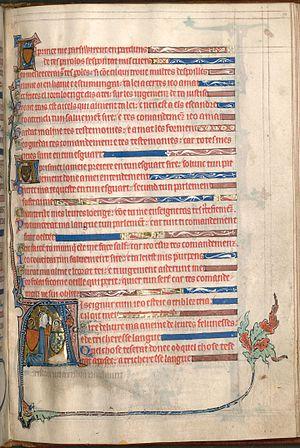
Le Psautier de la reine Isabelle est un manuscrit enluminé contenant le livre des Psaumes, exécuté en Angleterre vers 1303-1308. Il a été commandé pour Isabelle de France à l'occasion de ses fiançailles ou de son mariage avec Édouard II. Il est actuellement conservé à la Bibliothèque d'État de Bavière à Munich.
Isabelle de France est la seule fille parmi les enfants survivants du roi de France Philippe IV le Bel et de son épouse Jeanne Iʳᵉ, reine de Navarre. Elle est reine en tant qu'épouse d'Édouard II, roi d'Angleterre. La reine Isabelle est connue à son époque pour sa beauté, son habileté diplomatique et son intelligence. Elle n'a cependant jamais été surnommée la « Louve de France » par ses contemporains.